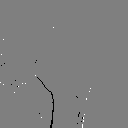
ASL letter: s